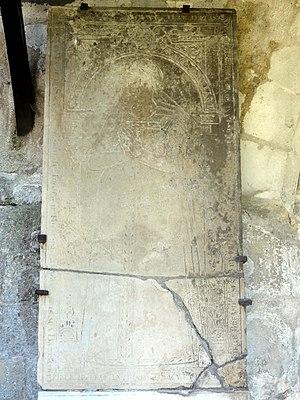
Église Saint-Nicolas de Bazicourt, dalle funéraire à effigie gravée de Marie de Sacy.